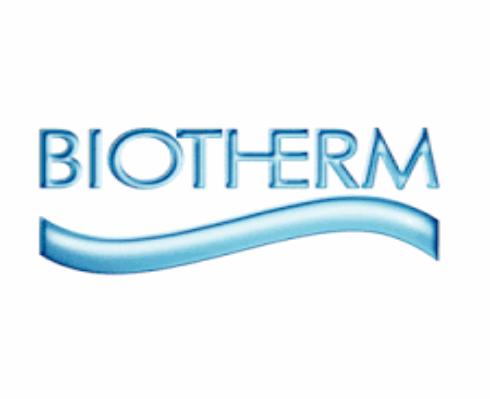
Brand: Biotherm
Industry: Necessities